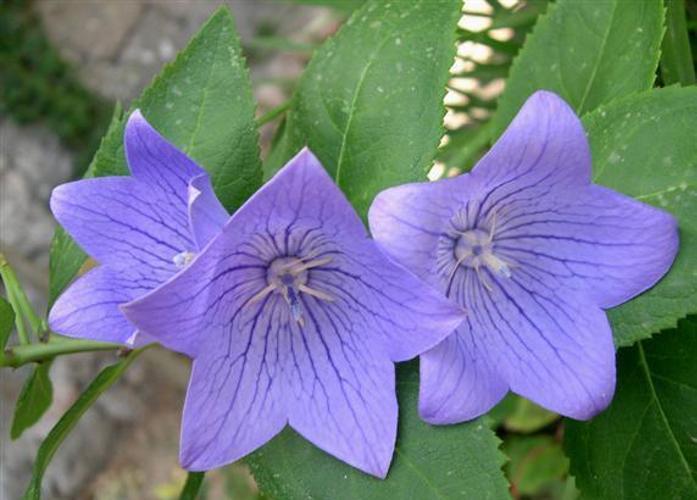
Label: balloon flower